Park Avenue Armory

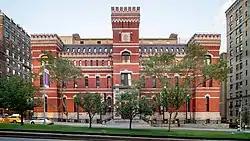
The armory's Park Avenue facade in 2019

The Park Avenue Armory, also known as the 7th Regiment Armory, is a historic armory for the U.S. Army National Guard at 643 Park Avenue on the Upper East Side of Manhattan in New York City, United States. Designed in the Gothic Revival style by Charles Clinton for the 7th New York Militia Regiment, the Park Avenue Armory was completed in 1880, with two expansions in the early 20th century. The building and its interior are New York City designated landmarks, and the structure was made a National Historic Landmark in 1986. Since 2006, it has been the home of the Park Avenue Armory Conservancy, which leased the building for 99 years from the New York state government. The 53rd Digital Liaison Detachment of the New York Army National Guard, the Veterans of the 7th Regiment, the Knickerbocker Greys cadet corps, and the Lenox Hill Neighborhood House also occupy parts of the armory.